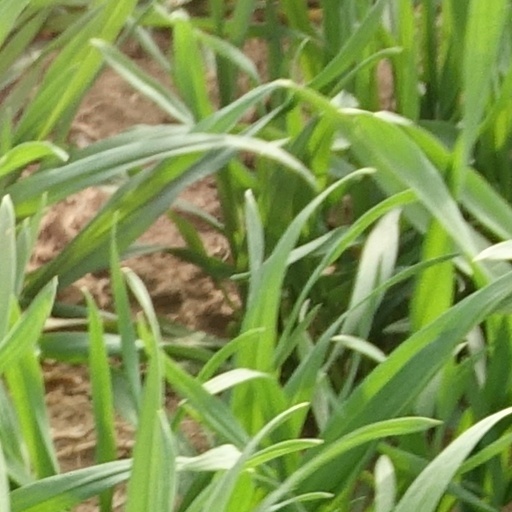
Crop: wheat